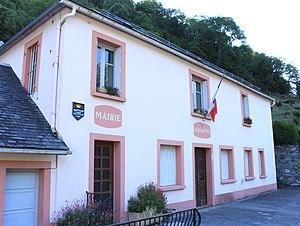
Mairie de Saligos (Hautes-Pyrénées)
Saligos est depuis le 1ᵉʳ janvier 2017, une commune nouvelle française située dans le département des Hautes-Pyrénées, en région Occitanie.